George Karsten

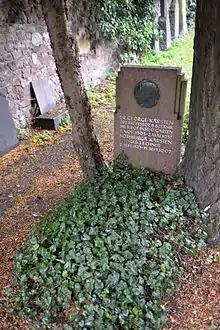
Grave of George Karsten at the Laurentius-Friedhof in Halle (Saale)

With Heinrich Schenck (1860–1927), he was editor of a popular journal of botany called "Vegetationsbilder". Karsten is remembered for his studies of phytoplankton, and among his written works are publications on phytoplankton collected from the deep-sea Valdivia Expedition of 1898–99: